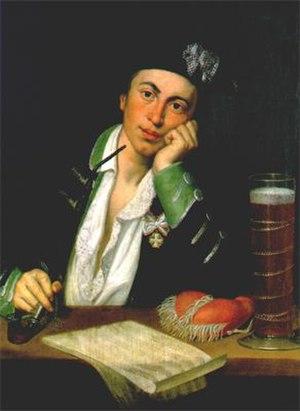
Roman Hoffstetter, parfois appelé Romanus Hoffstetter, est un compositeur classique et moine bénédictin qui admirait Joseph Haydn au point d’en imiter le style.
Joseph Martin Kraus est un compositeur et chef d'orchestre allemand né à Miltenberg am Main, petite ville bavaroise, le dimanche 20 juin 1756 et mort à Stockholm, où il fait l'essentiel de sa courte carrière, le samedi 15 décembre 1792. Kraus est éclipsé par son exact contemporain, l'illustre Wolfgang Amadeus Mozart.